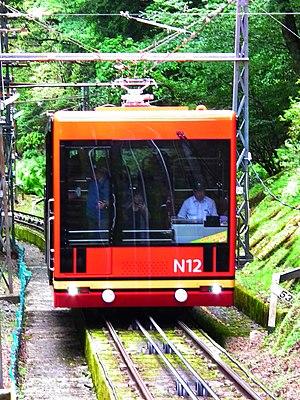
La Nankai Electric Railway Co., Ltd., communément appelée Nankai, est une compagnie ferroviaire privée qui exploite des lignes ferroviaires dans les préfectures d’Osaka et de Wakayama au Japon.